2019–20 Men's Euro Hockey League

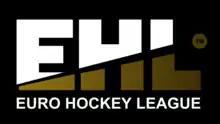

The 2019–20 Euro Hockey League was the 13th season of the Euro Hockey League, Europe's premier club field hockey tournament, organized by the European Hockey Federation. The Knockout 16 was held in Barcelona in October 2019 and the Final 8 was originally scheduled to be held in Amstelveen in April 2020.